Takekaze Akira

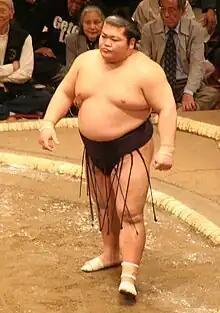
Takekaze in May 2009.

Takekaze could manage only three wins in his "komusubi" debut and was demoted to "maegashira" 8 for the May 2008 tournament. However, an 8–7 score at "maegashira" 4 in March 2009, which included a defeat of "ōzeki" Kotomitsuki, saw him climb to "maegashira" 2 for the May 2009 tournament. He also reached "maegashira" 1 in November 2009. In September 2010 he finished runner-up in a tournament for the first time, and was awarded his second Fighting Spirit prize, shared with stablemate Yoshikaze.